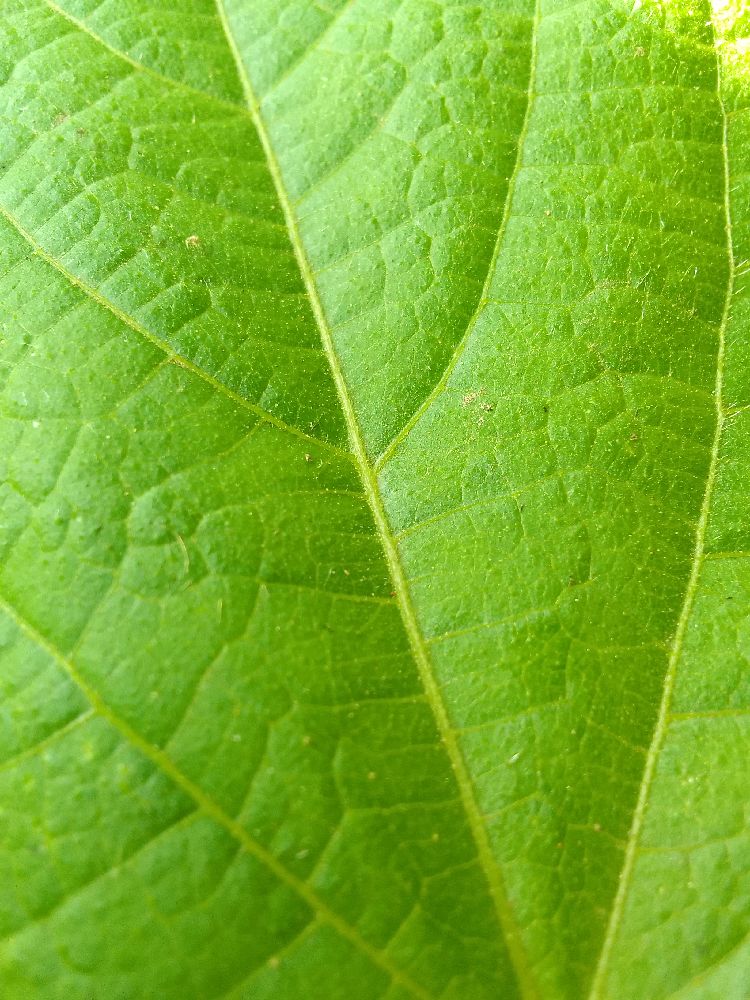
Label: healthy